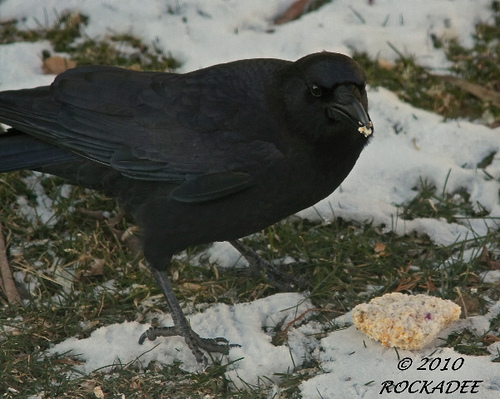
a bird with black feathers, black feet, and a black, pointed bill.
this bird has a black crown a black eye, and a black billa black bird with strong legs and a black strong bill
this is a black bird with gray feet and a black billthe large bird is all black from head to foot, the bill, is short and pointed.
this bird has wings that are black and has a thick billa medium sized all black bird with long grey tarsus and feet.
a completely black bird with black feet.
a large, solid black bird with large wings and a black beak.
this bird has black wings, a black crown, and a black breast and bill.
Species: American Crow